Pashupatinath Temple

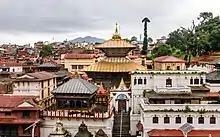
Pashupatinātha Temple, associated with Shiva as 'the lord of all beings'

Pashupatinath Temple is a revered Hindu temple dedicated to Pashupati, a manifestation of Shiva. Located on the banks of the sacred Bagmati River in Kathmandu, Nepal, the temple is one of the oldest and most significant religious complexes in South Asia. Recognised as a UNESCO World Heritage Site since 1979, it is one of seven monument groups in UNESCO's designation of Kathmandu Valley and is described as an "extensive Hindu temple precinct" comprising a vast network of temples, ashrams"," inscriptions, and images raised over the centuries along the banks of the sacred Bagmati river. The temple, considered one of the holiest pilgrimage sites for Hindus, is built on an area of 246 hectares (2,460,000 m) and includes 518 mini-temples and the principal pagoda-style temple.